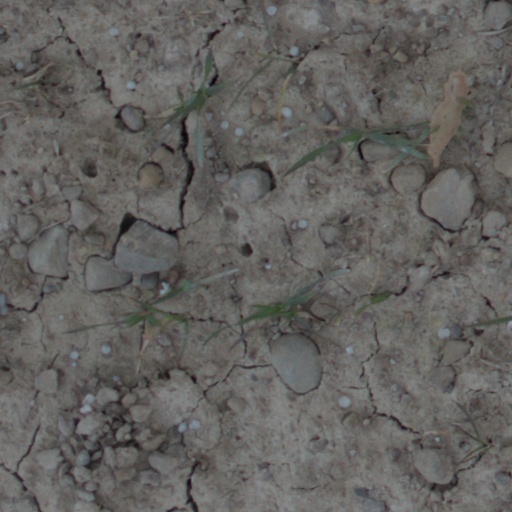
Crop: wheat